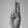
ASL letter: U